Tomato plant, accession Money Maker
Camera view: vertical (180 deg); turntable rotation: 240 degrees
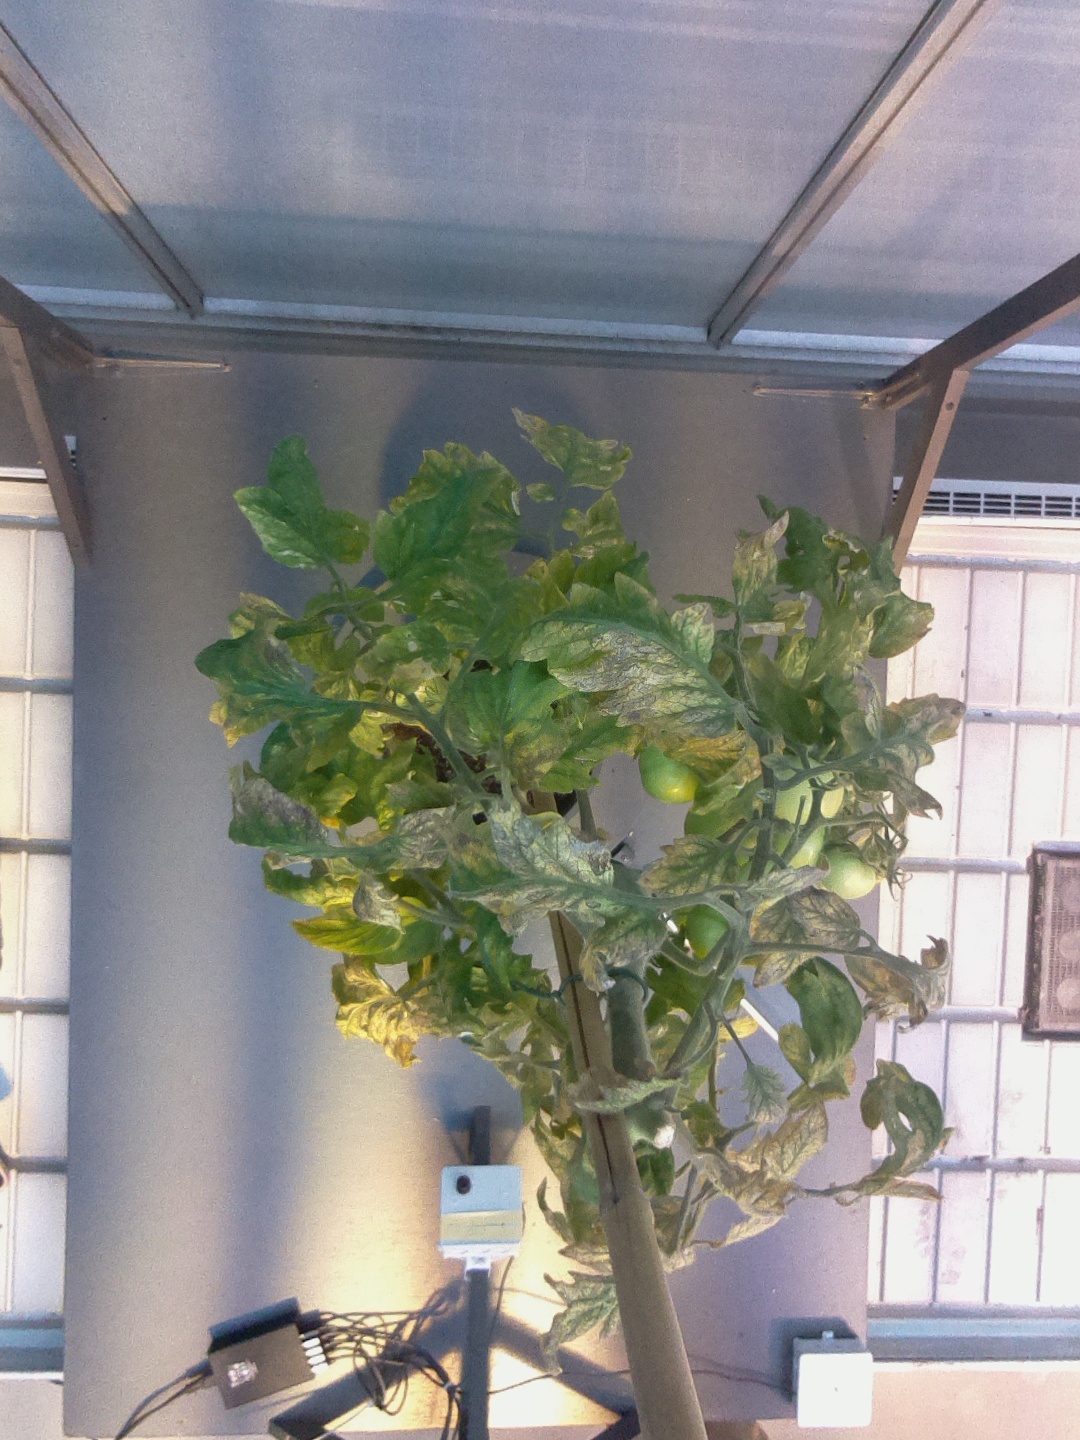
BBCH growth stage 79: 90% -100% of final fruit size